Orders of magnitude (length)

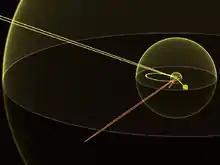
The largest yellow sphere indicates one light month distance from the Sun. Click the image for larger view, more details and links to other scales.

To help compare distances at different orders of magnitude this section lists lengths starting at 10 metres (100 gigametre or 100 million kilometres or 0.7 astronomical units).